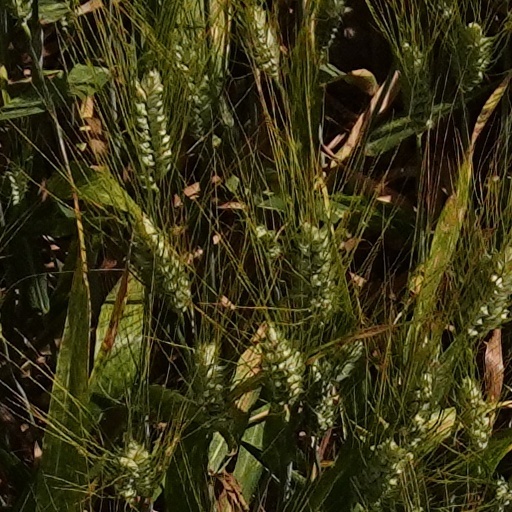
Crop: wheat